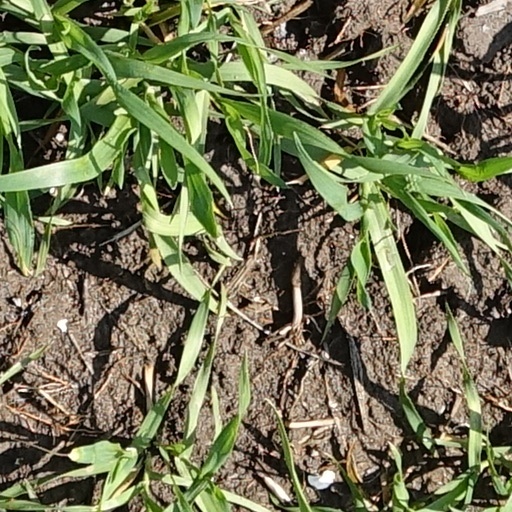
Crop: wheat